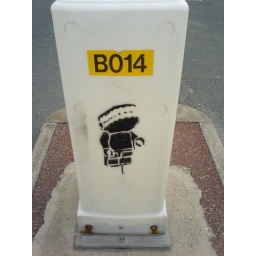
Found on road sign in Cleveleys